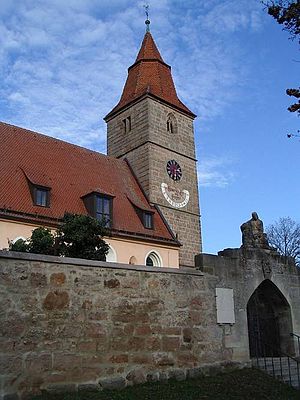
Veitsbronn / Geografi
Kirken i Veitsbronn
Veitsbronn er en kommune i Landkreis Fürth i Regierungsbezirk Mittelfranken i den tyske delstat Bayern. Den er administrationsby i Verwaltungsgemeinschaft Veitsbronn.